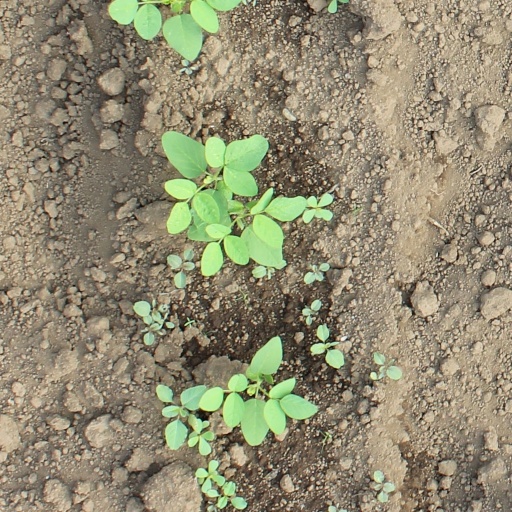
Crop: soybean